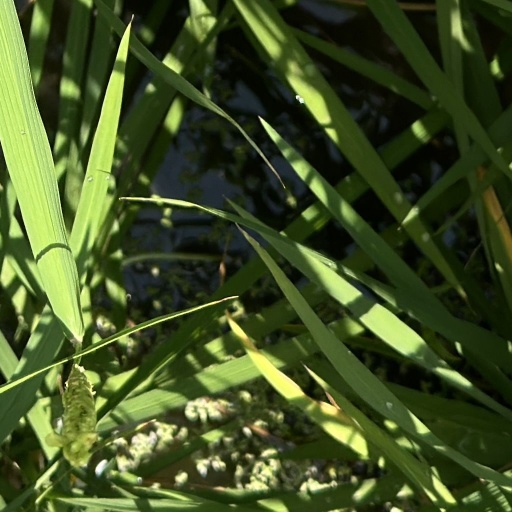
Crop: rice